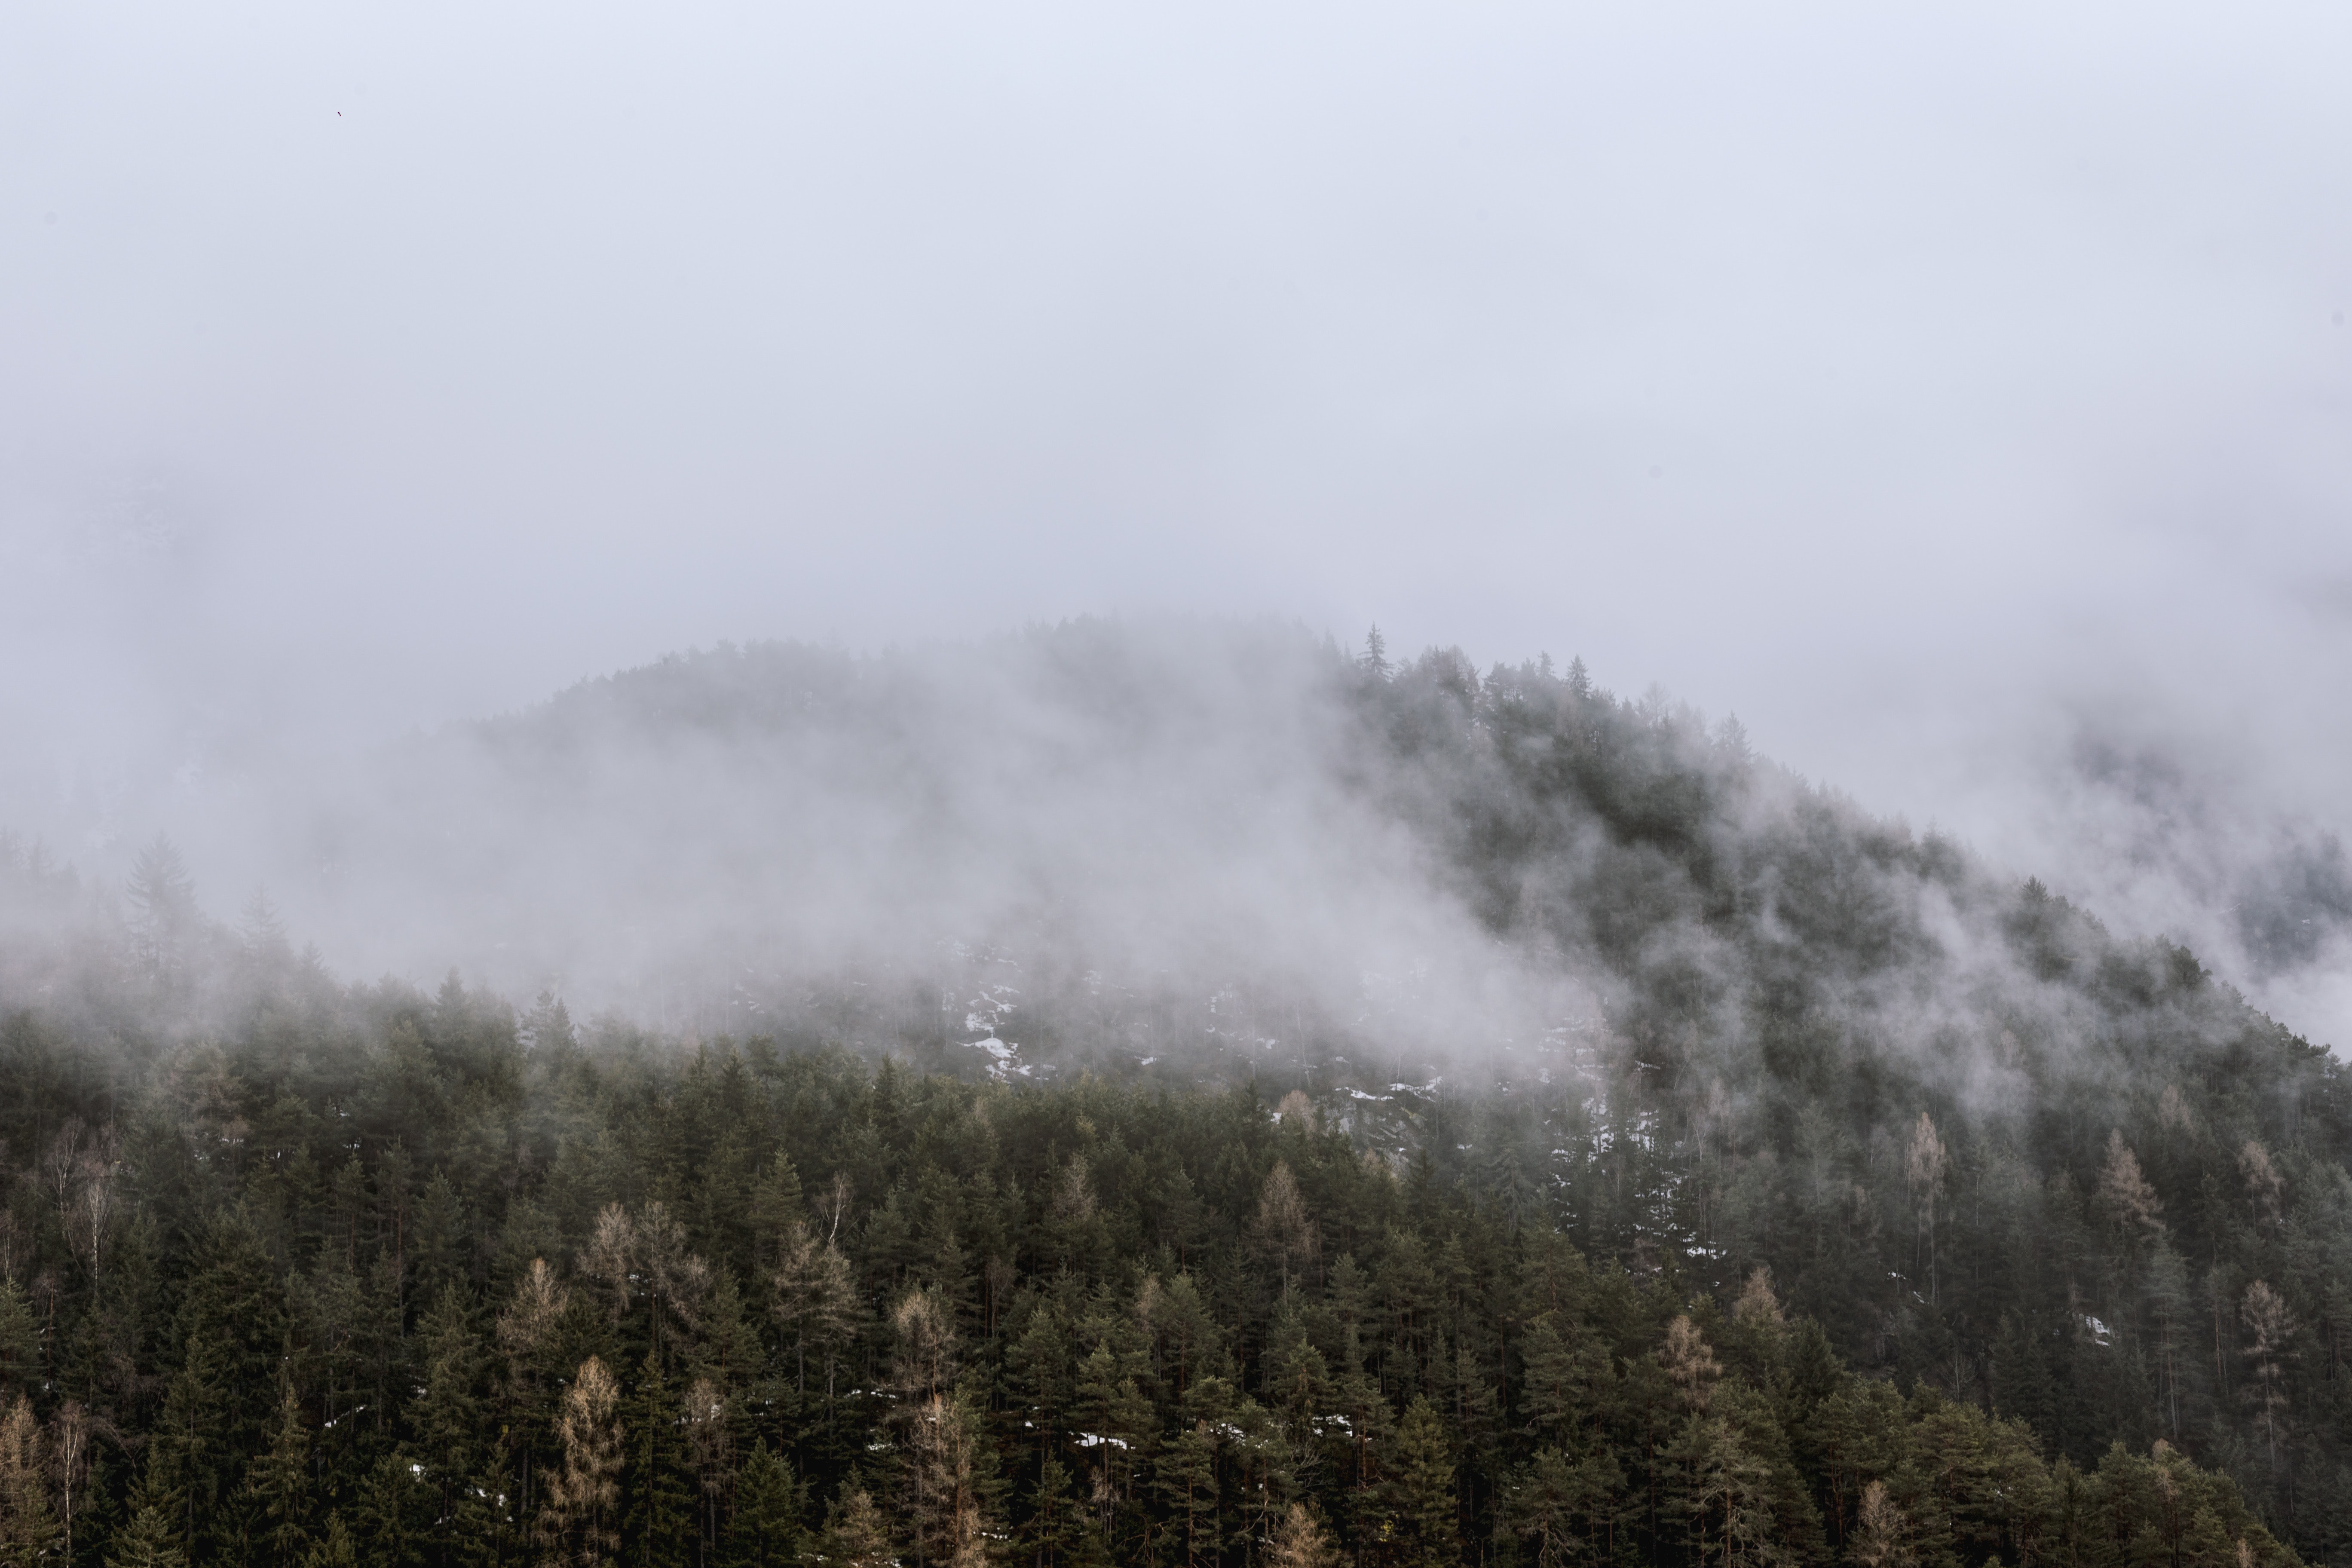
mist, fog, atmospheric phenomenon, sky, cloud, haze, tree, highland, hill station, morning, hill, mountain, forest, geological phenomenon, atmosphere, ridge, plant community, plant, landscape, fell, smoke, winter, meteorological phenomenon, national park, mountain range, pine family, pine, chaparral